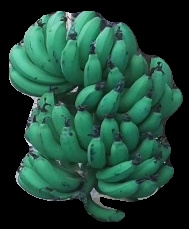
Variety: pachbale
Grade: grade3